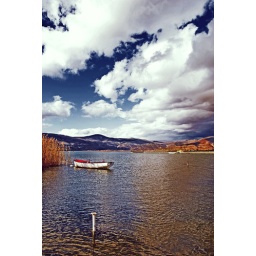
the boat in the lake